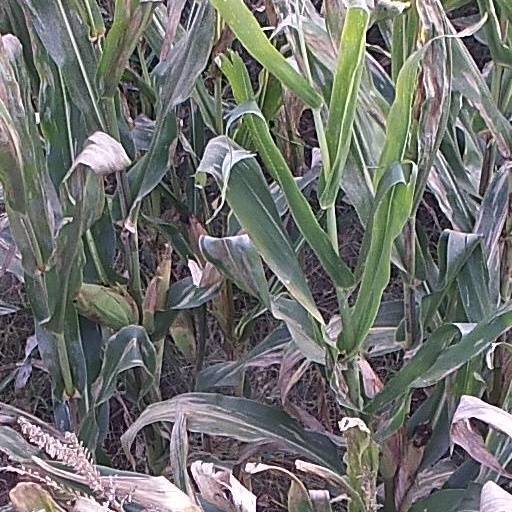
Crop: maize; corn